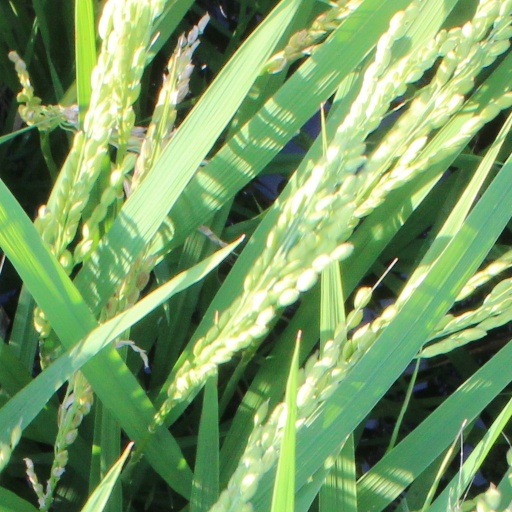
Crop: rice